History of Algeria

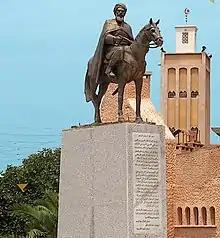
Statue of Abd al Mumin in Tlemcen, Algeria

The Almohad movement originated with Ibn Tumart, a member of the Masmuda, a Berber tribal confederation of the Atlas Mountains of southern Morocco. At the time, Morocco, western Algeria and Spain (al-Andalus), were under the rule of the Almoravids, a Sanhaja Berber dynasty. Early in his life, Ibn Tumart went to Spain to pursue his studies, and thereafter to Baghdad to deepen them. In Baghdad, Ibn Tumart attached himself to the theological school of al-Ash'ari, and came under the influence of the teacher al-Ghazali. He soon developed his own system, combining the doctrines of various masters. Ibn Tumart's main principle was a strict unitarianism ("tawhid"), which denied the independent existence of the attributes of God as being incompatible with His unity, and therefore a polytheistic idea. Ibn Tumart represented a revolt against what he perceived as anthropomorphism in Muslim orthodoxy. His followers would become known as the "al-Muwaḥḥidūn" ("Almohads"), meaning those who affirm the unity of God.